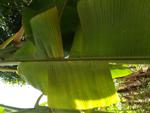
Label: xamthomonas